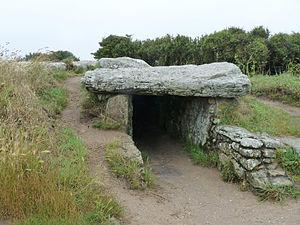
Dolmen des Pierres Plates (Morbihan)